The Great Hydration

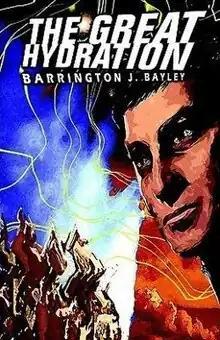

The Great Hydration is a science fiction novel by English writer Barrington J. Bayley. The book, his last one, was written in 1998 and first published as a print on demand edition in 2002. The book features the illegal traders Krabbe and Bouche, the first humans to reach the planet of Tenacity, as they proceed to destroy the planet's anhydrous economy in an attempt to make a quick profit.